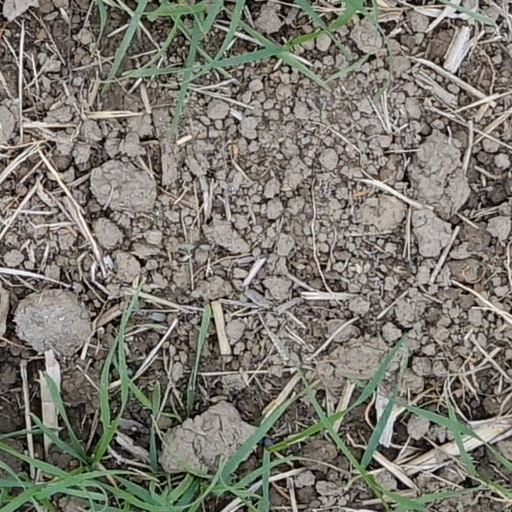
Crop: wheat